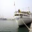
Label: ship